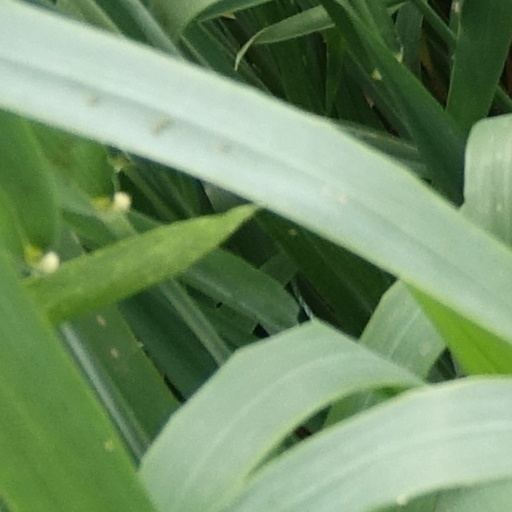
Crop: wheat